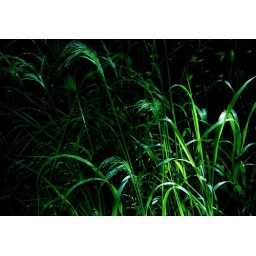
grass in blue